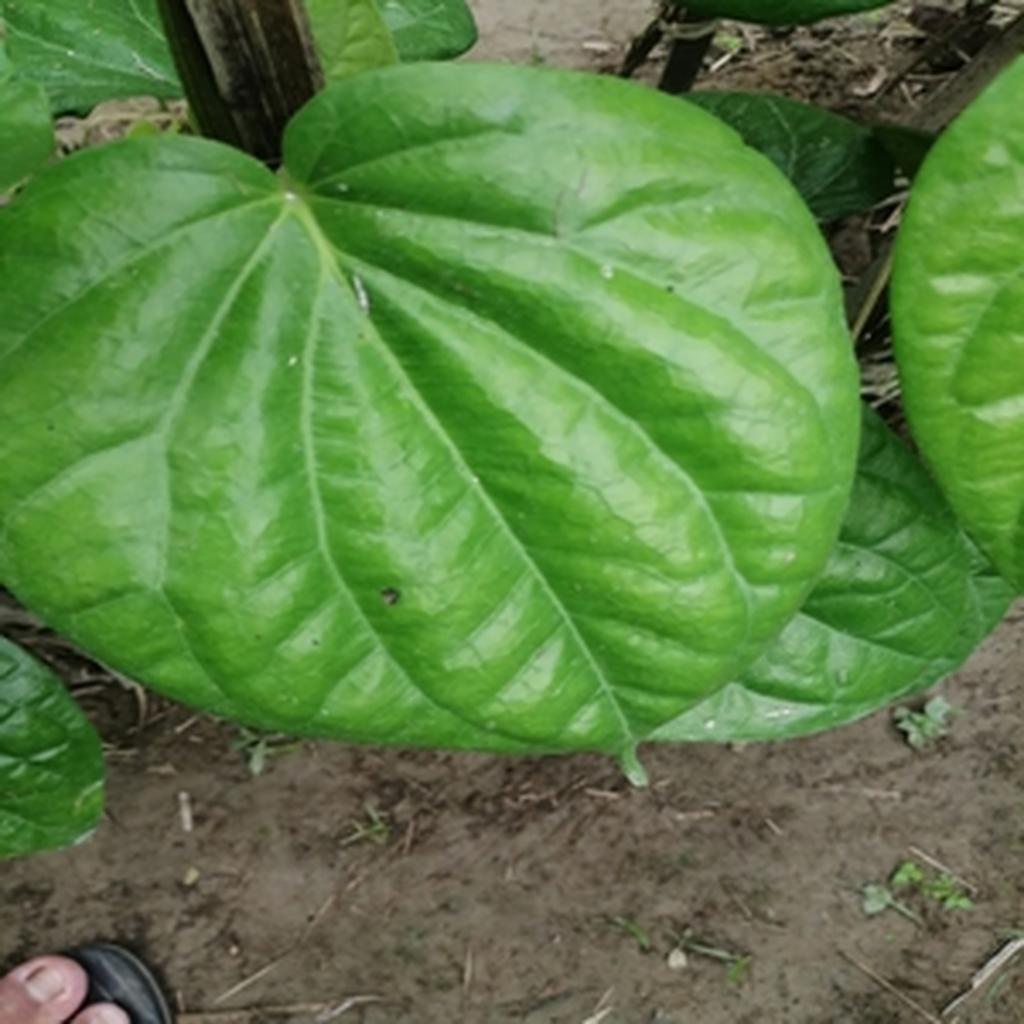
Label: Healthy_Leaf